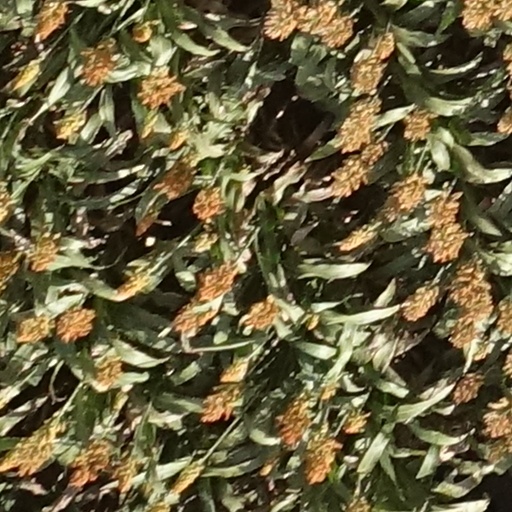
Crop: sorghum